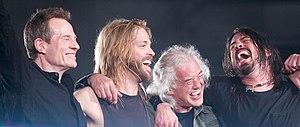
Echoes, Silence, Patience and Grace est le sixième album studio du groupe américain de rock alternatif Foo Fighters, sorti le 25 septembre 2007 sur le label RCA Records. Il se distingue des autres par la présence de titres acoustiques et d'importantes variations de nuances qui s'expliquent par la grande variété de styles utilisés sur les démos enregistrées préalablement par le groupe. C'est la deuxième collaboration du groupe avec le producteur Gil Norton, Dave Grohl souhaitant travailler avec lui pour tirer le meilleur parti de ses compositions et avoir un album musicalement différent des précédents. Grohl s'est attaché à écrire des chansons contenant des messages s’adressant aux auditeurs, avec des textes réfléchis et inspirés par la naissance de sa fille.